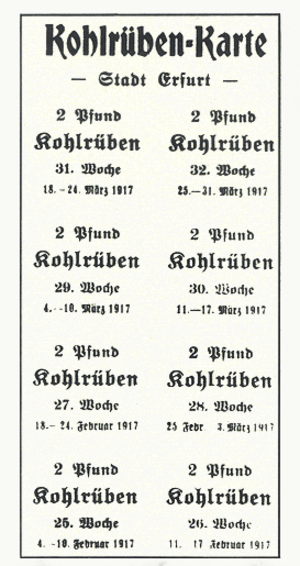
Le Steckrübenwinter, littéralement, l'« hiver des rutabagas », aussi appelé en allemand Kohlrübenwinter ou Hungerwinter, est une famine qui a frappé l'Empire allemand durant l'hiver 1916-1917 au cours de la Première Guerre mondiale, déclenchée par les mauvaises récoltes et le blocus maritime britannique en mer du Nord.